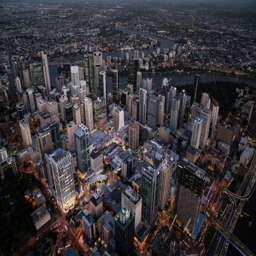
artist 's impression of proposal from the sky